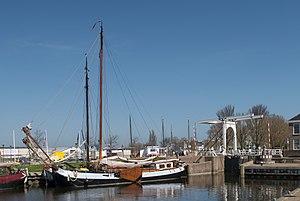
Stavoren est une ville de la commune néerlandaise de Súdwest Fryslân, dans la province de Frise. Son nom en frison est Starum.